Fort Cachacrou

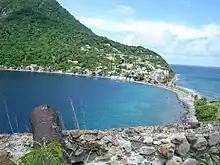
View of tombolo connecting mainland to Scotts Head (Cachacrou) peninsula

In the 1760s, George Scott oversaw the construction of Fort Cachacrou. The fort was built on the southwestern tip of the island, on the Scotts Head peninsula, about three hundred feet above sea level. The fort was the island's primary point of defense for attacks that came from the south. It overlooked Soufriere Bay to the north, and open seas to the west and south. The island of Martinique, 20 miles (32 km) to the south, was visible from the fort.